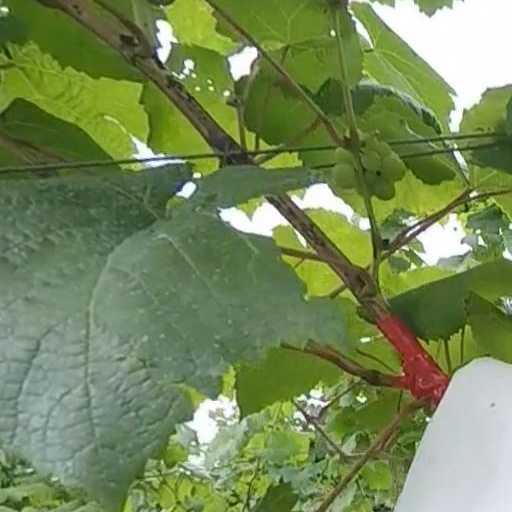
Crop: grape